Allan Guy

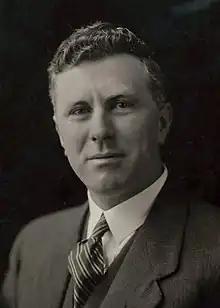
Portrait of Guy,

James Allan Guy, CBE (30 November 1890 – 16 December 1979) was an Australian politician who represented the Australian Labor Party in both the Tasmanian House of Assembly and the Federal House of Representatives, before leaving to represent the United Australia Party and then the Liberal Party of Australia in both the House of Representatives and the Senate. His father, James Guy, had also been a Senator.